Nonna Debonne

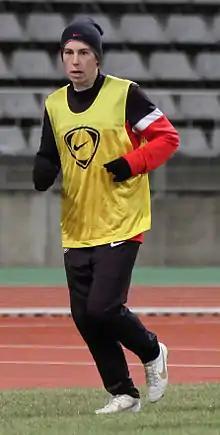
Debonne with PSG in 2012

Nonna Debonne (born 5 March 1985) is a French football defender currently playing for GPSO 92 Issy in the Division 1 Féminine. She has spent much of her career playing for Paris Saint-Germain.